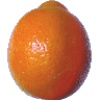
Label: tangelo